Ana Martín

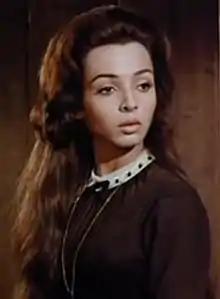
Martín in "Return of the Gunfighter" (1967)

Ana Beatriz Martínez Solórzano (born 14 May 1945), known professionally as Ana Martín, is a Mexican actress, model and beauty pageant titleholder. She won the Miss World Mexico 1963. which took her to compete in Miss World 1963 in London, where she was disqualified for being underage. Since 1965 she has appeared in numerous telenovelas and films.